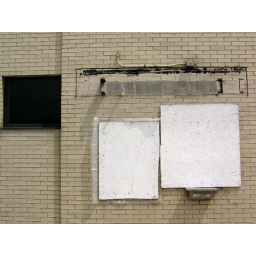
walls around my home